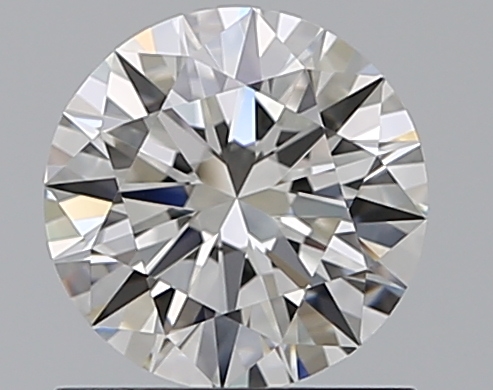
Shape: round
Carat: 0.9
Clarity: VVS1
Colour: H
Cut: EX
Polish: EX
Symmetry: EX
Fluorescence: M
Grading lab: GIA
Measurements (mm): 6.25 x 6.29 x 3.78